Gunnvor Advocaat

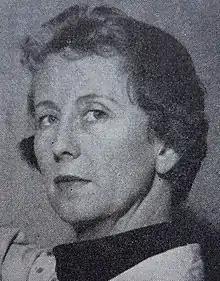
Advocaat in an unknown date

Gunnvor Advocaat (17 August 1912 – 26 July 1997) was a Norwegian painter. She was regarded among the pioneers of abstract painting in Norway.